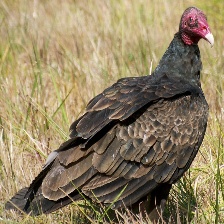
Species: TURKEY VULTURE
Scientific name: CATHARTES AURA
ImageNet parent category: vulture